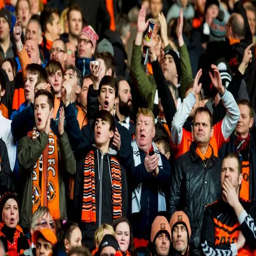
the fans will be out in force today